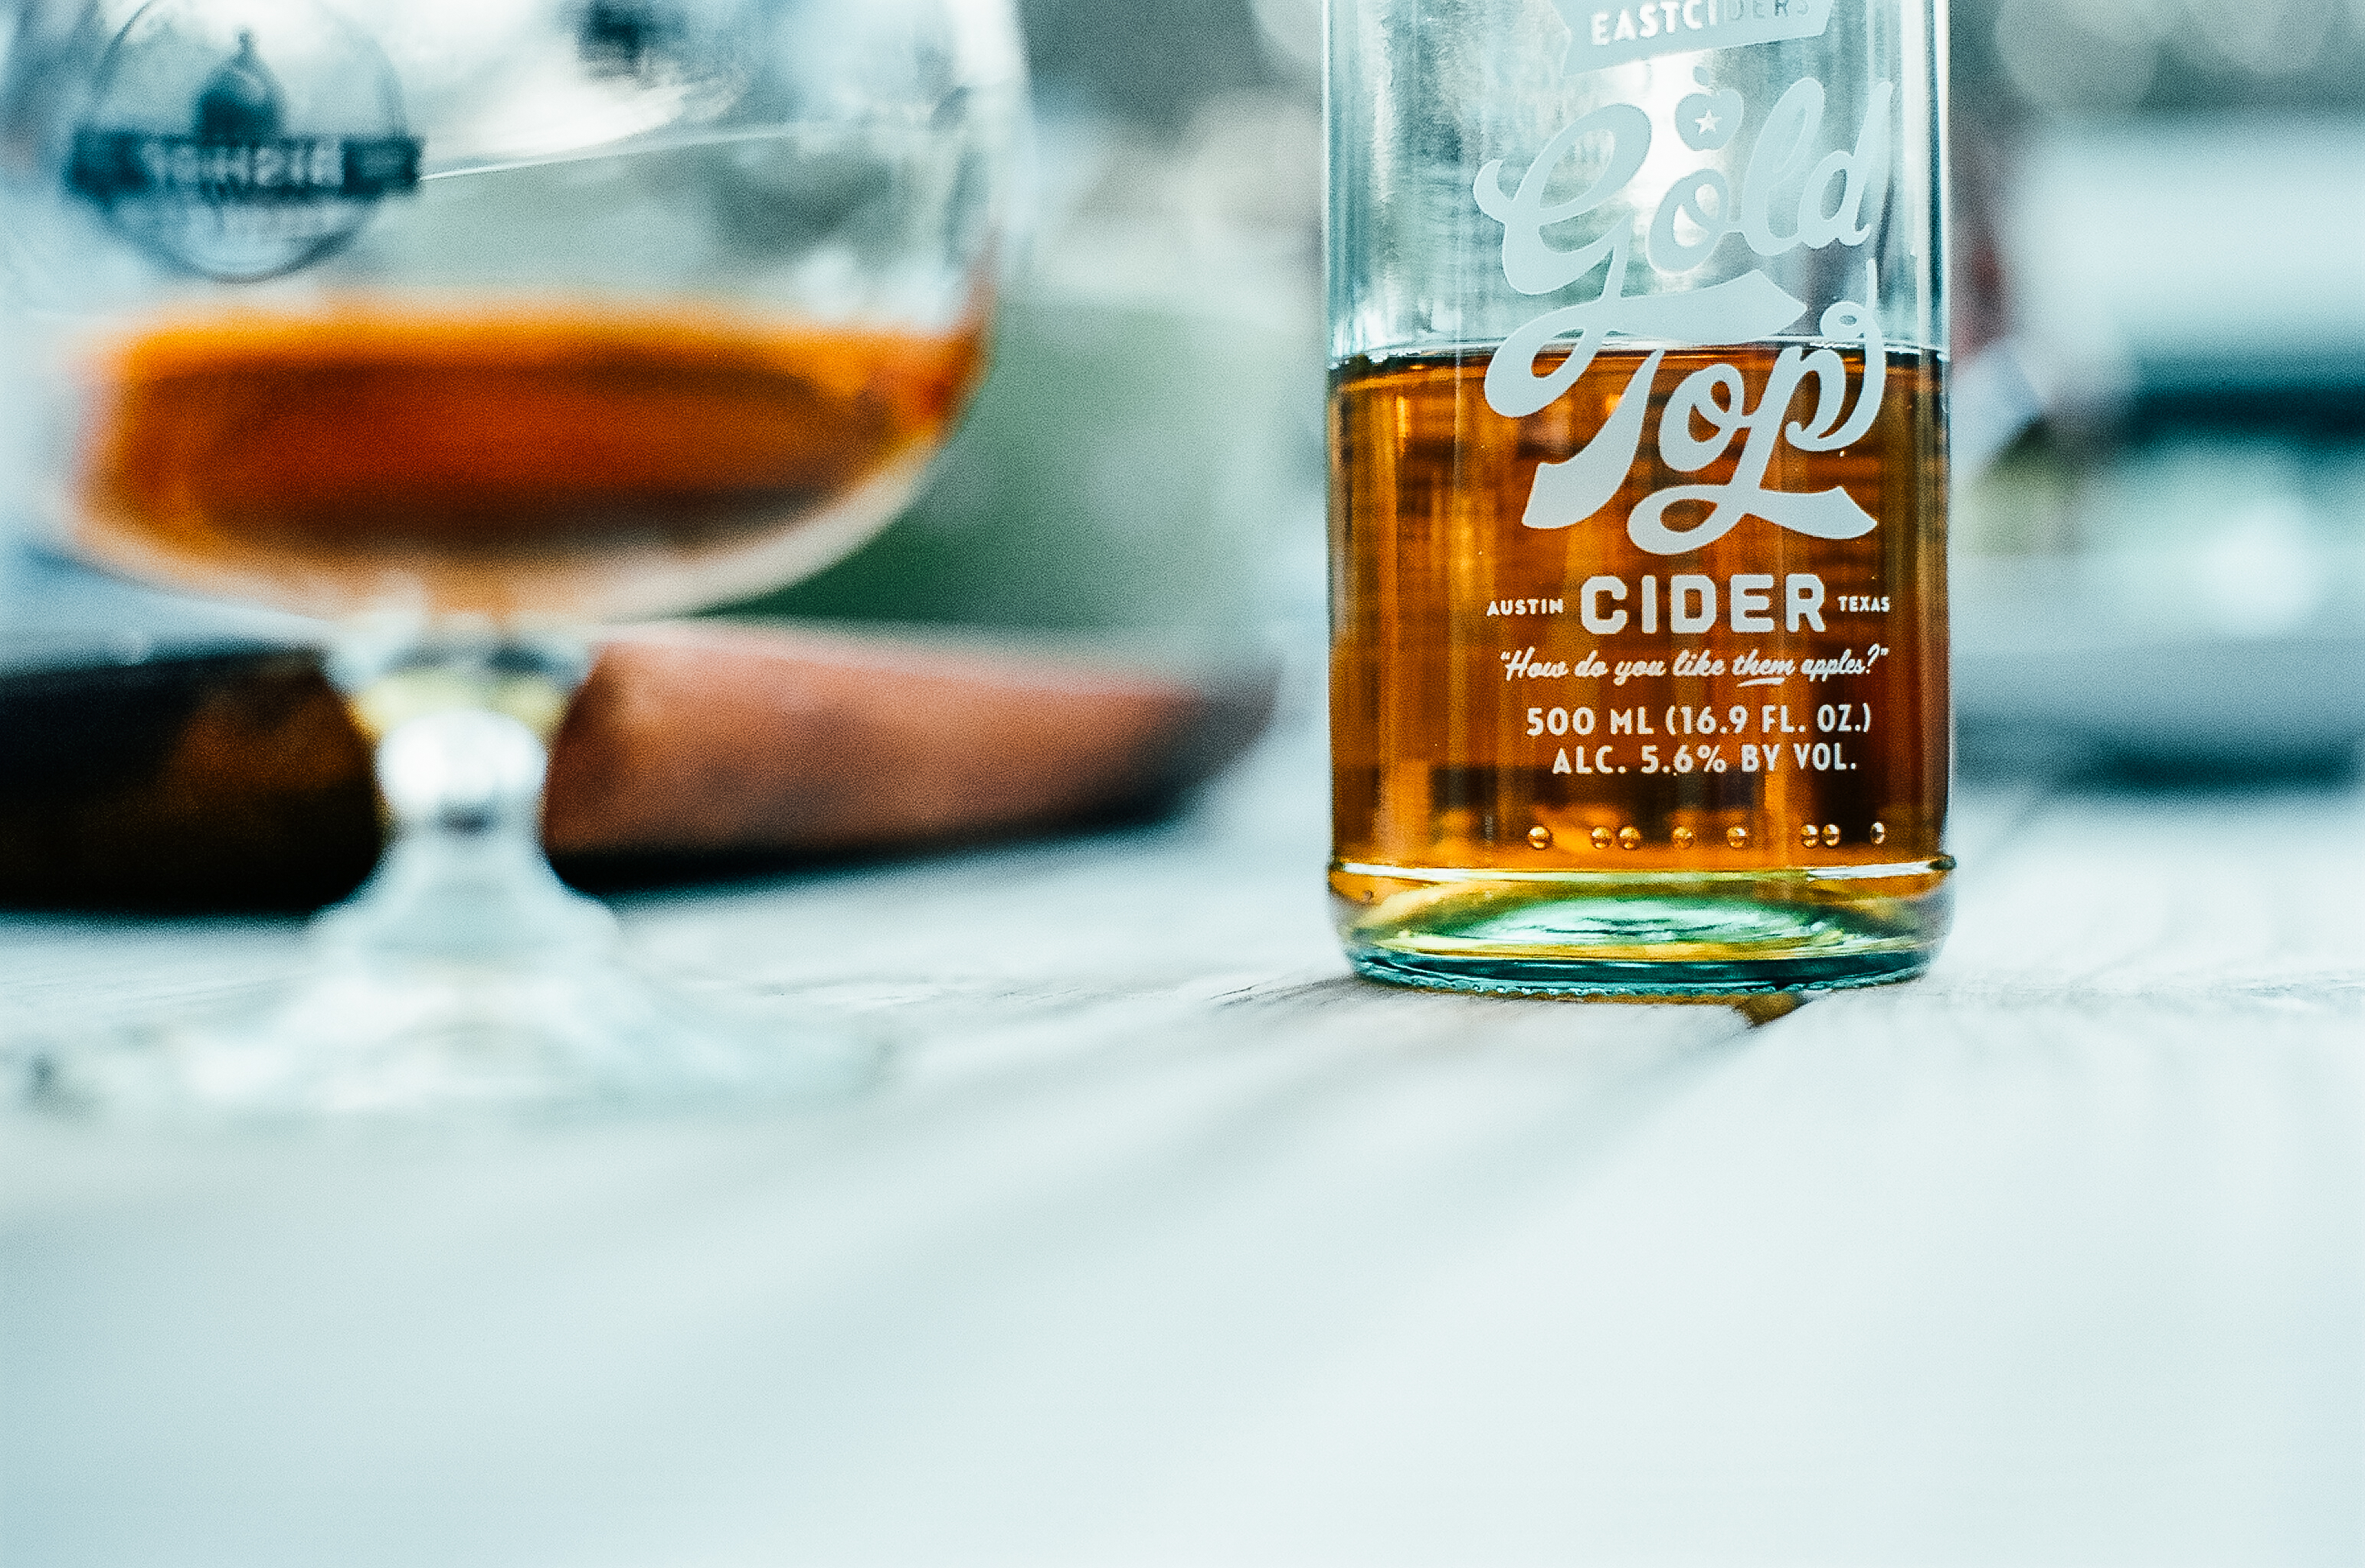
glass, color, drink, bottle, beer, alcohol, alcoholic, whisky, liqueur, cider, alcoholic beverage, distilled beverage